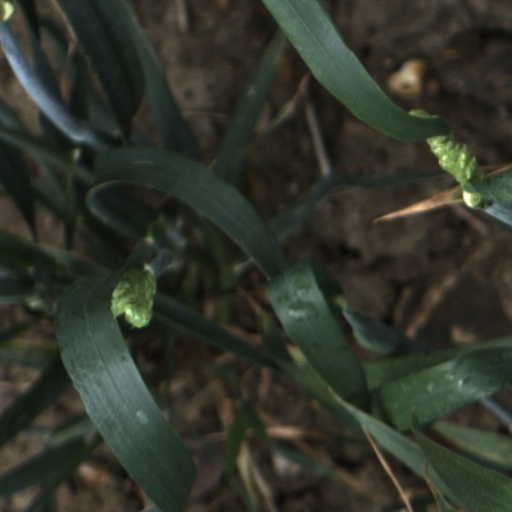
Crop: wheat